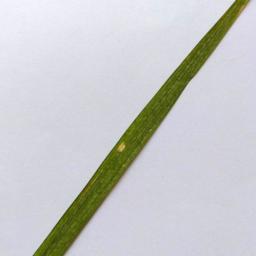
Label: Rice___Leaf_Blast